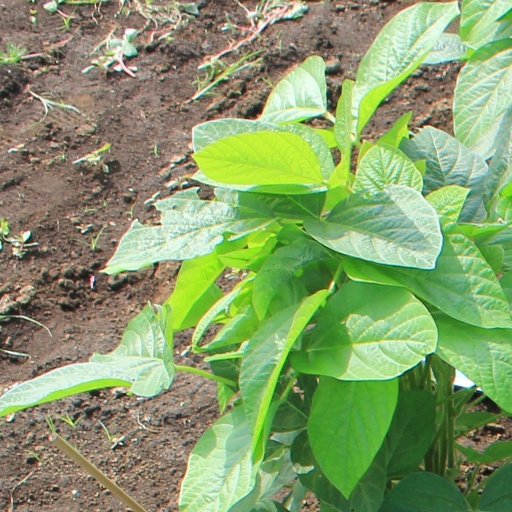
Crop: soybean